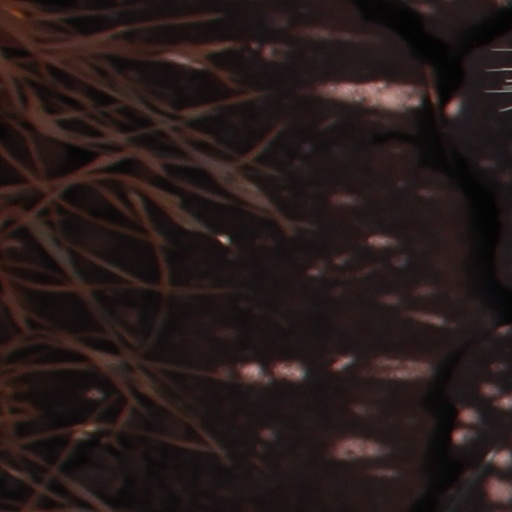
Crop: wheat